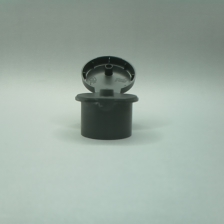
Color: green
Cap type: flip-top cap